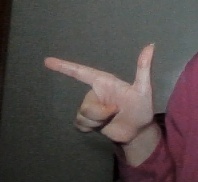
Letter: yaa